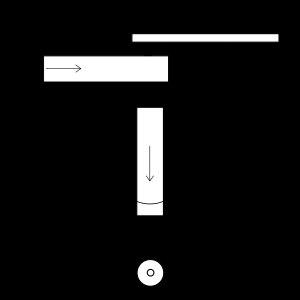
Johann Segner est un mathématicien autrichien. Il est principalement connu pour sa communication sur l'effet de propulsion par réaction.